Katharina Wolpe

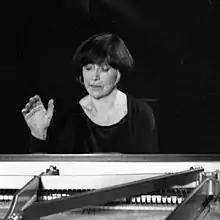

Katharina Petra Wolpe (9 September 1931 – 9 February 2013) was an Austrian born British pianist. Her repertoire included Austrian and German composers, in particular Schumann, Brahms, Arnold Schoenberg and Stefan Wolpe (her father).